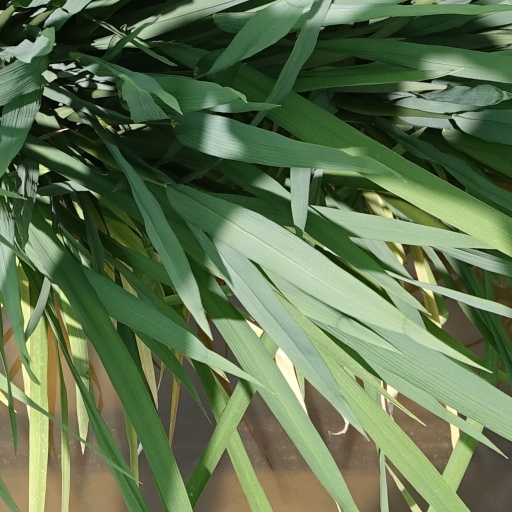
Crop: rice